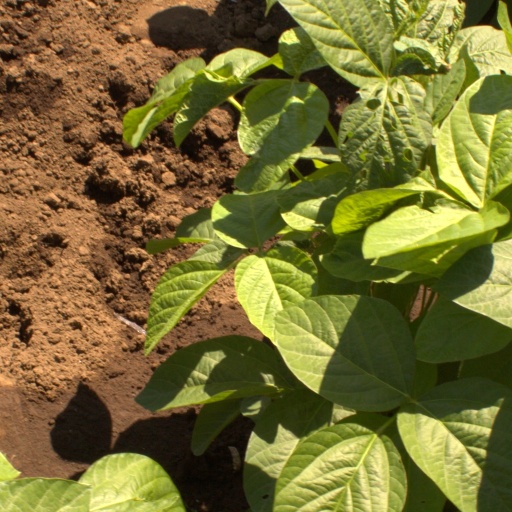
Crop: soybean